Melanesia

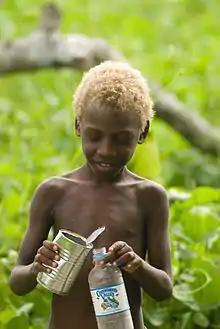
A Melanesian child from Vanuatu

Another wave of Austronesian migrants, originating ultimately from Taiwan, arrived in Melanesia much later, probably between 4000 and 3000 BC. They settled mostly along the north coast of New Guinea and on the islands to its north and east. When they arrived, they came into contact with the much more ancient indigenous Papuan-speaking peoples.